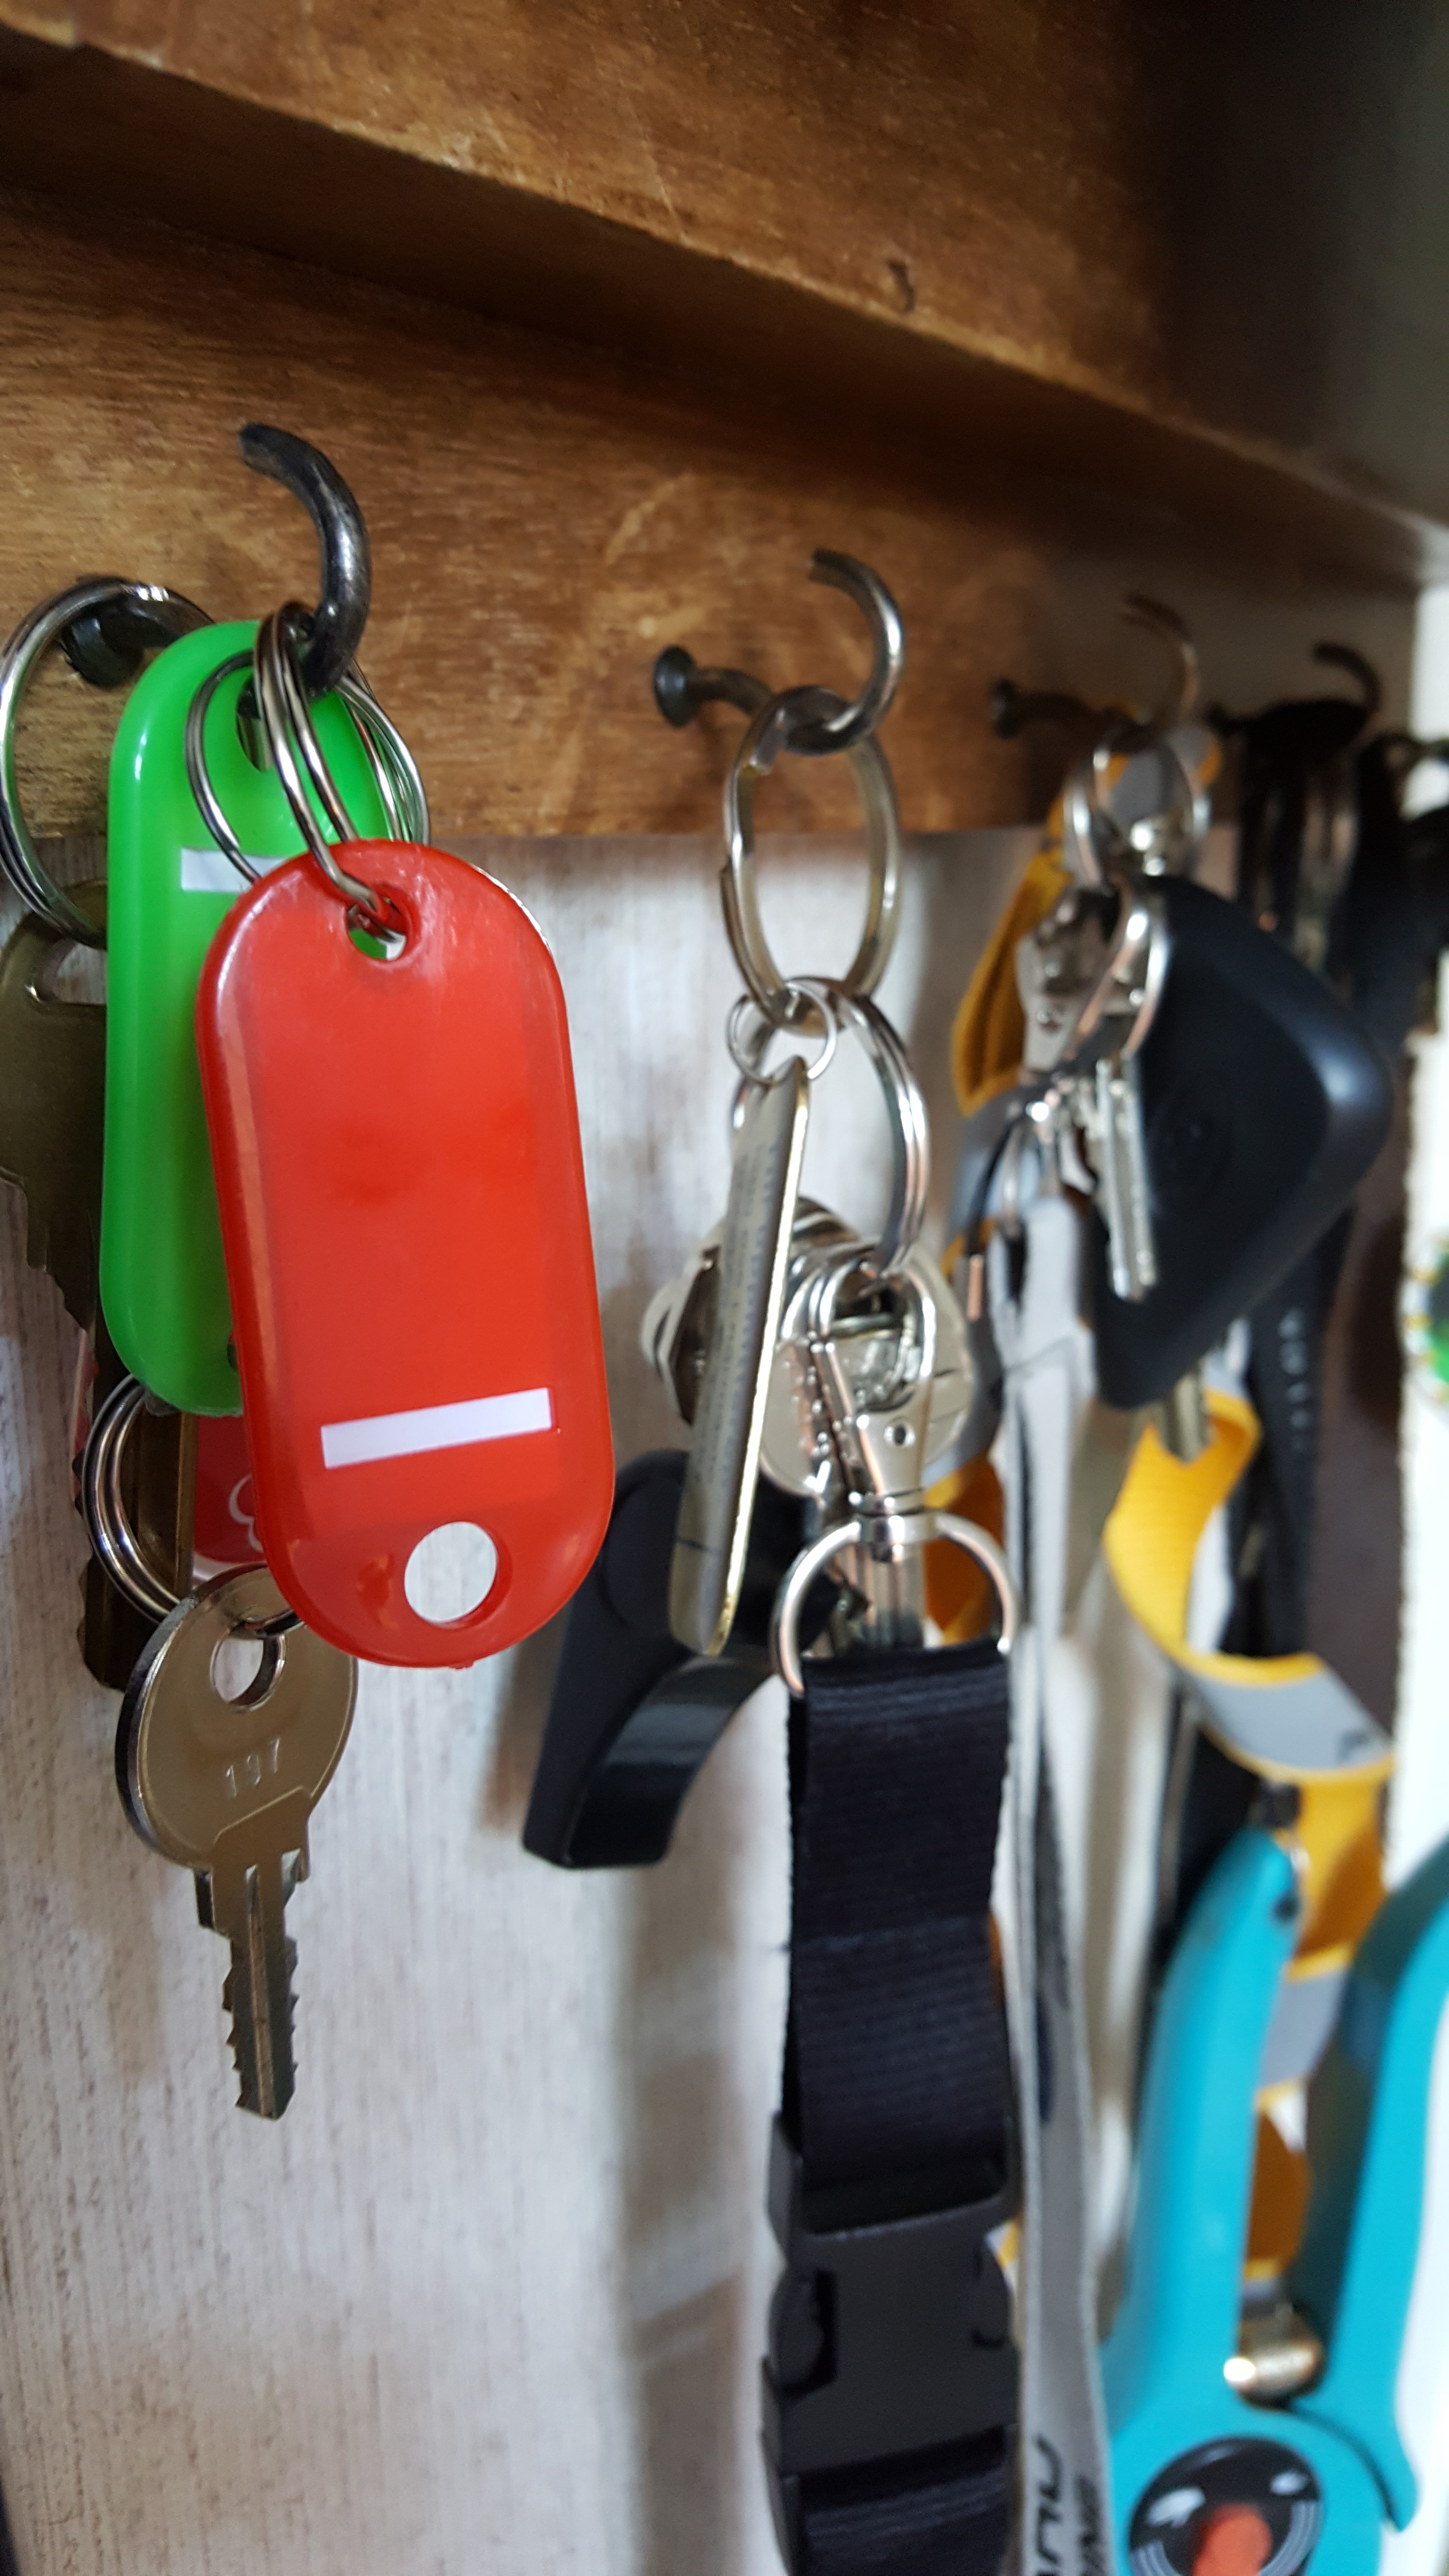
green, red, vehicle, machine, keys, key cabinets